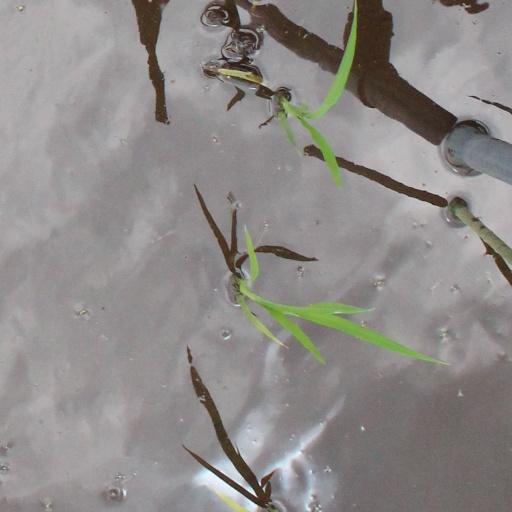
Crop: rice